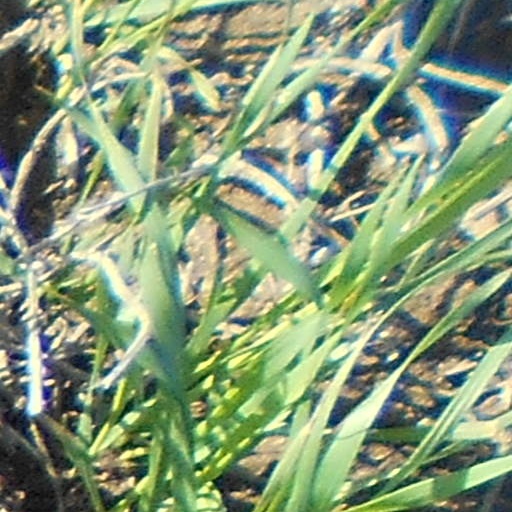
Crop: wheat